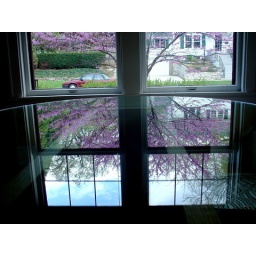
Late afternoon, April 26, 2005. Front window with redbud tree reflected in a glass table.